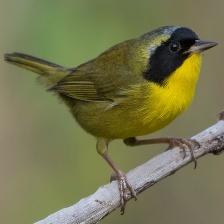
Species: ALTAMIRA YELLOWTHROAT
Scientific name: GEOTHLYPIS FLAVOVELATA